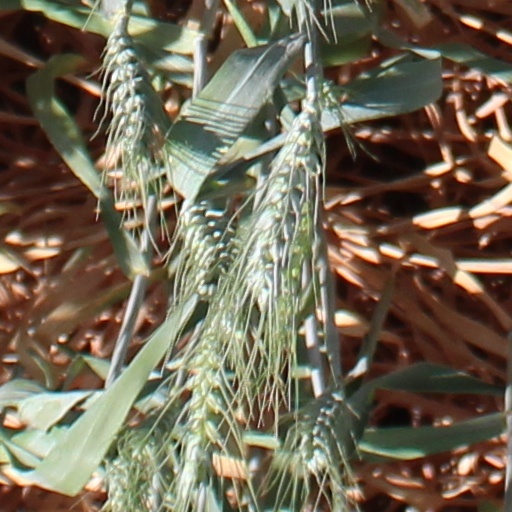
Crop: wheat